Jai Singh I

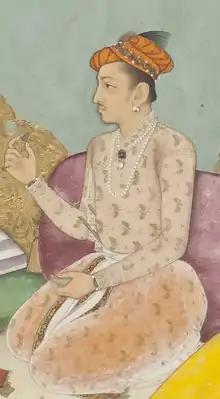
Portrait of Raja Jai Singh I from a Mughal folio

Mirza Raja Jai Singh I (15 July 1611 – 28 August 1667) was the senior most general ("Mirza Raja") and a high-ranking mansabdar at the imperial court of Mughal Empire as well as the Kachhwaha Rajput ruler of the Kingdom of Amber (later called Jaipur). His predecessor was his grand uncle, Mirza Raja Bhau Singh, the younger son of Mirza Raja Man Singh I.